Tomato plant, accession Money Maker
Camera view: tilt-top (135 deg); turntable rotation: 210 degrees
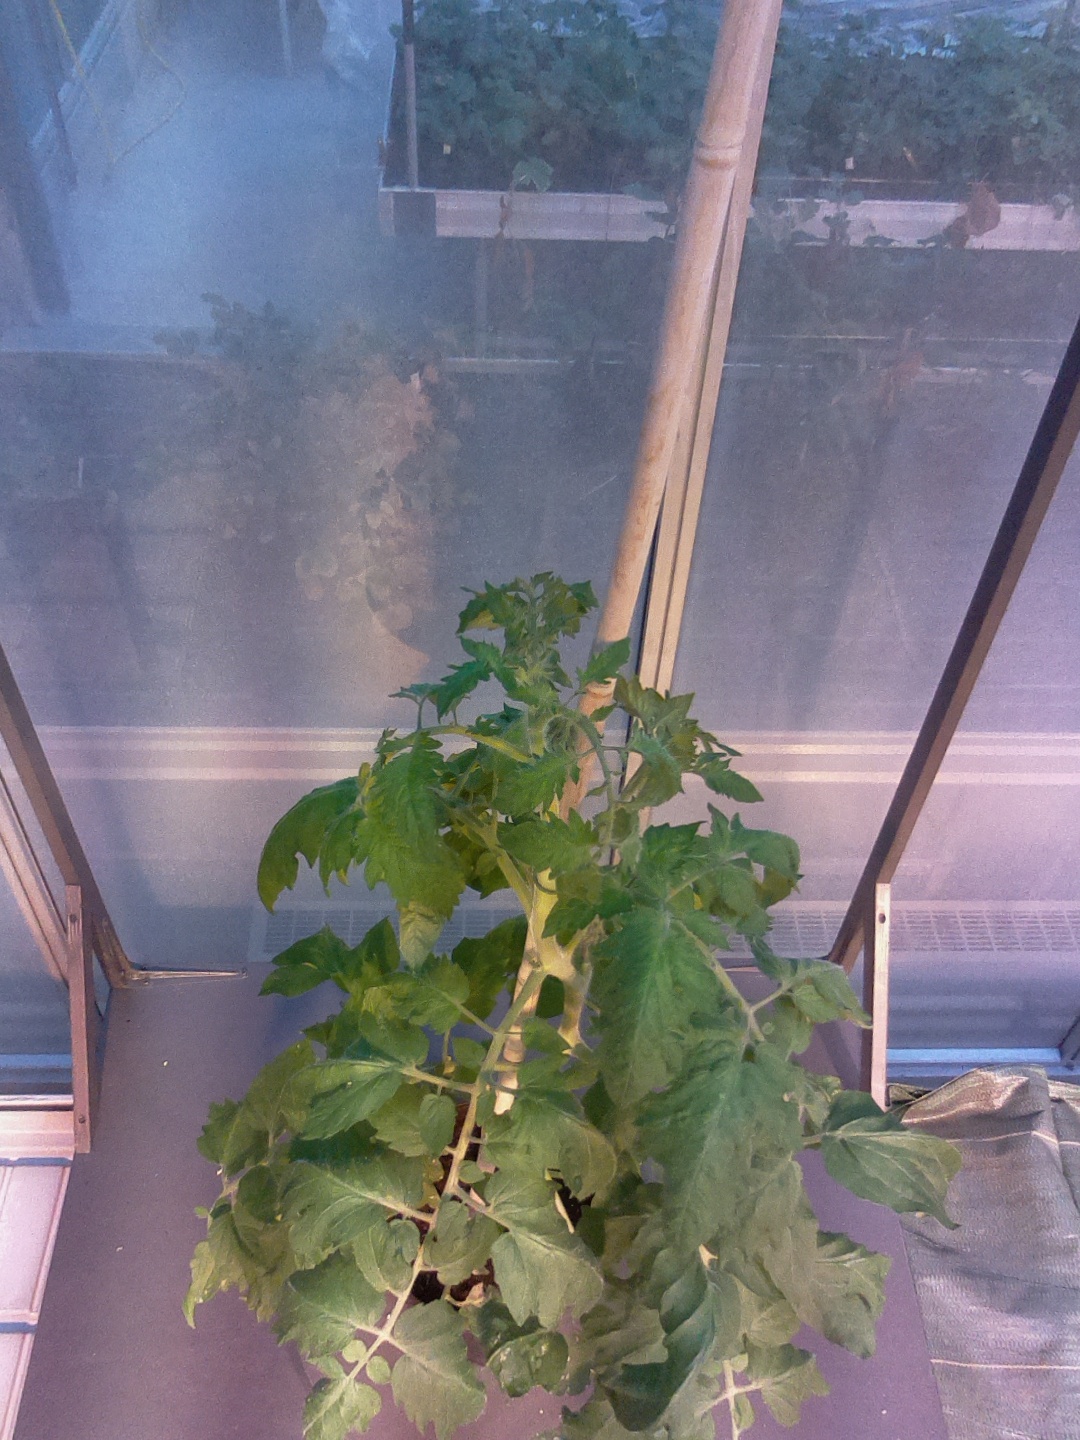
BBCH growth stage 69: End of flowering, 90%-100% of flowers open, more petals falling